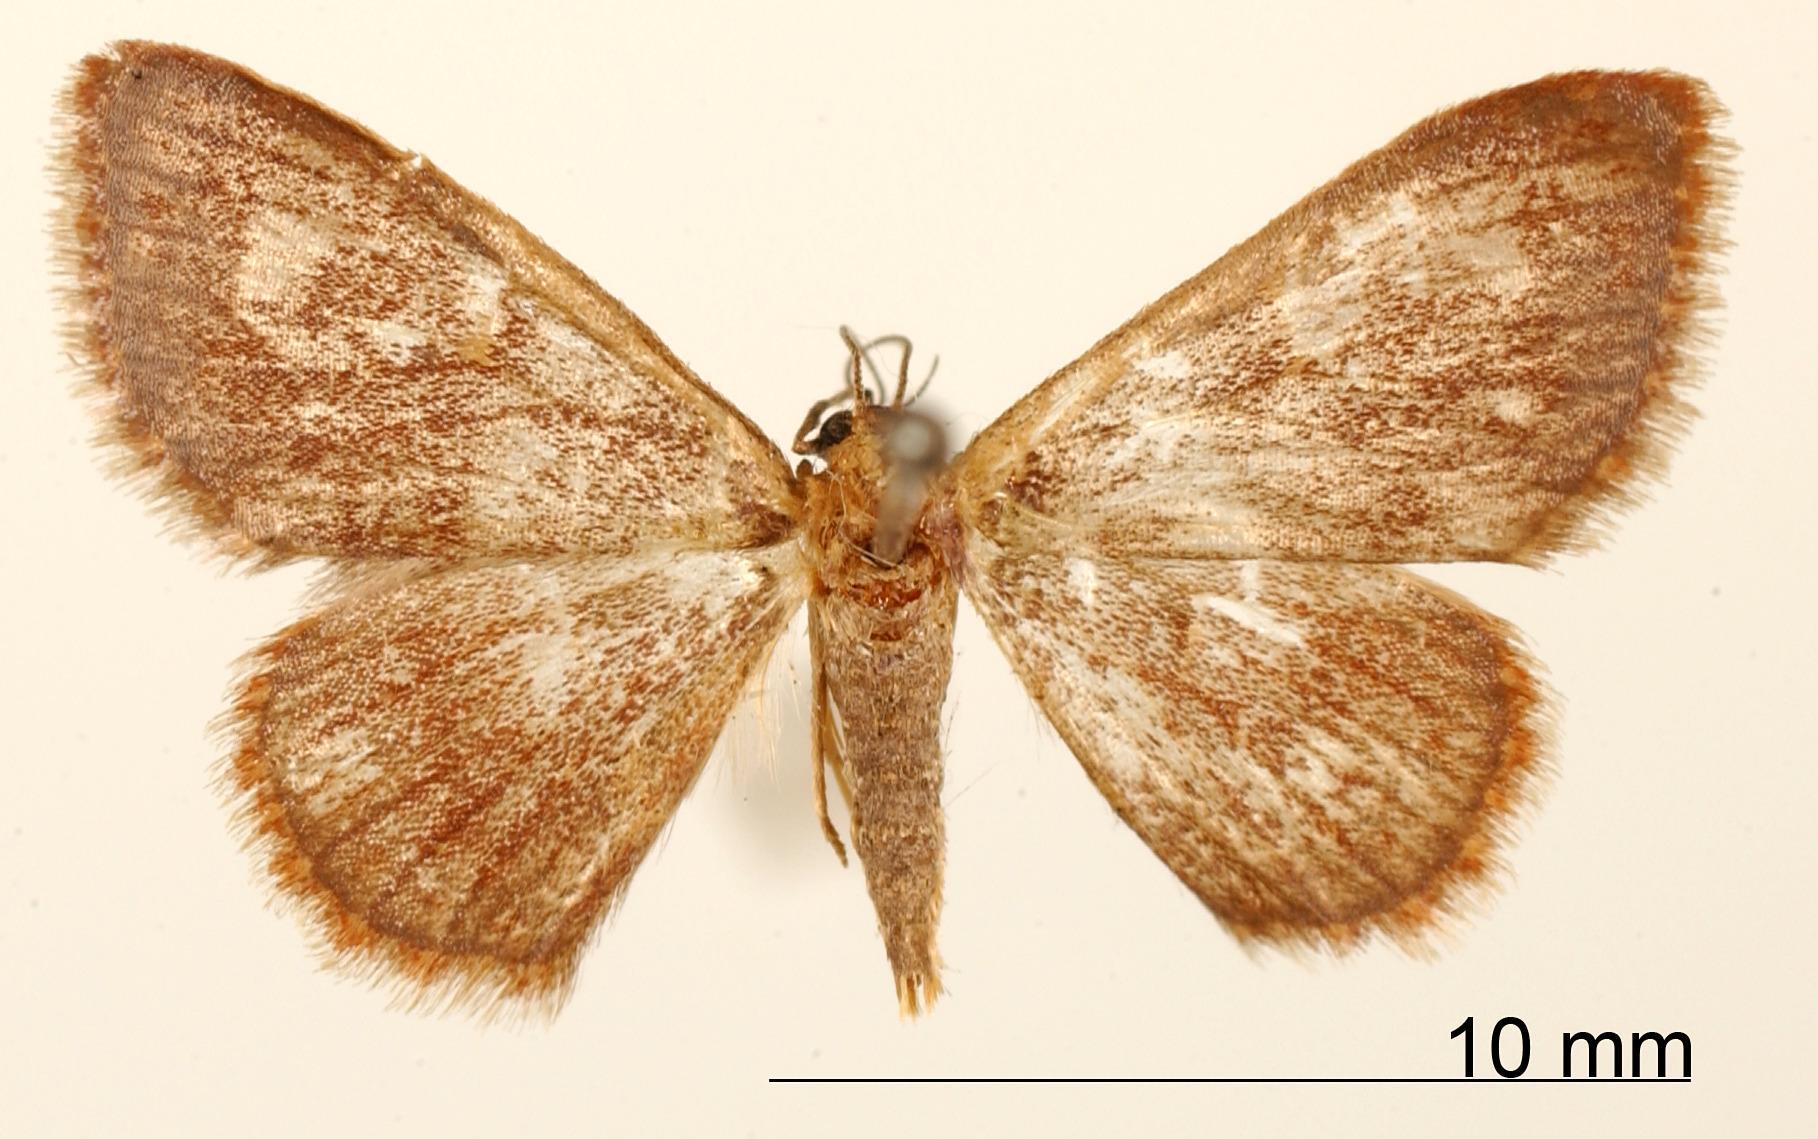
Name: Crypsityla turbata purpurata
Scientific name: Crypsityla turbata purpurata Warren, 1906
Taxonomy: Animalia, Arthropoda, Insecta, Lepidoptera, Geometridae, Sterrhinae
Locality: Orizaba, Veracruz-Llave, Mexico